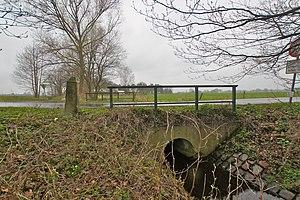
Bilsen, Allemagne: Petit pont sur la rivière Bilsener Bek à la frontière avec Alvesloh